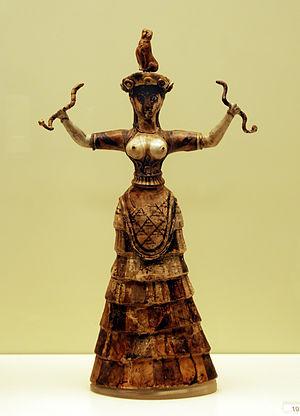
Héraklion, ou Iráklio, appelée anciennement Al Ḫandaq par les Arabes, Candie ou Megálo Kástro, est une ville grecque située sur la côte nord, au centre de l'île de Crète. Elle est le chef-lieu du dème d'Héraklion, du district régional d'Héraklion, et la capitale de la périphérie de Crète, mais aussi celle du diocèse décentralisé du même nom.
Voir aussi : Liste des siècles, Chiffres romains
Le corset est un sous-vêtement, principalement féminin, porté du XVIᵉ siècle au XXIᵉ siècle comportant des renforts, comme des baleines, de la cordelette passepoilée ou encore un busc et destiné à modeler le buste suivant des critères esthétiques variables au fil des époques. C'est une pièce de vêtement rigidifiée qui a essentiellement deux buts : d'une part sculpter la taille pour l'adapter au vêtement porté, d'autre part maintenir la poitrine.